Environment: real
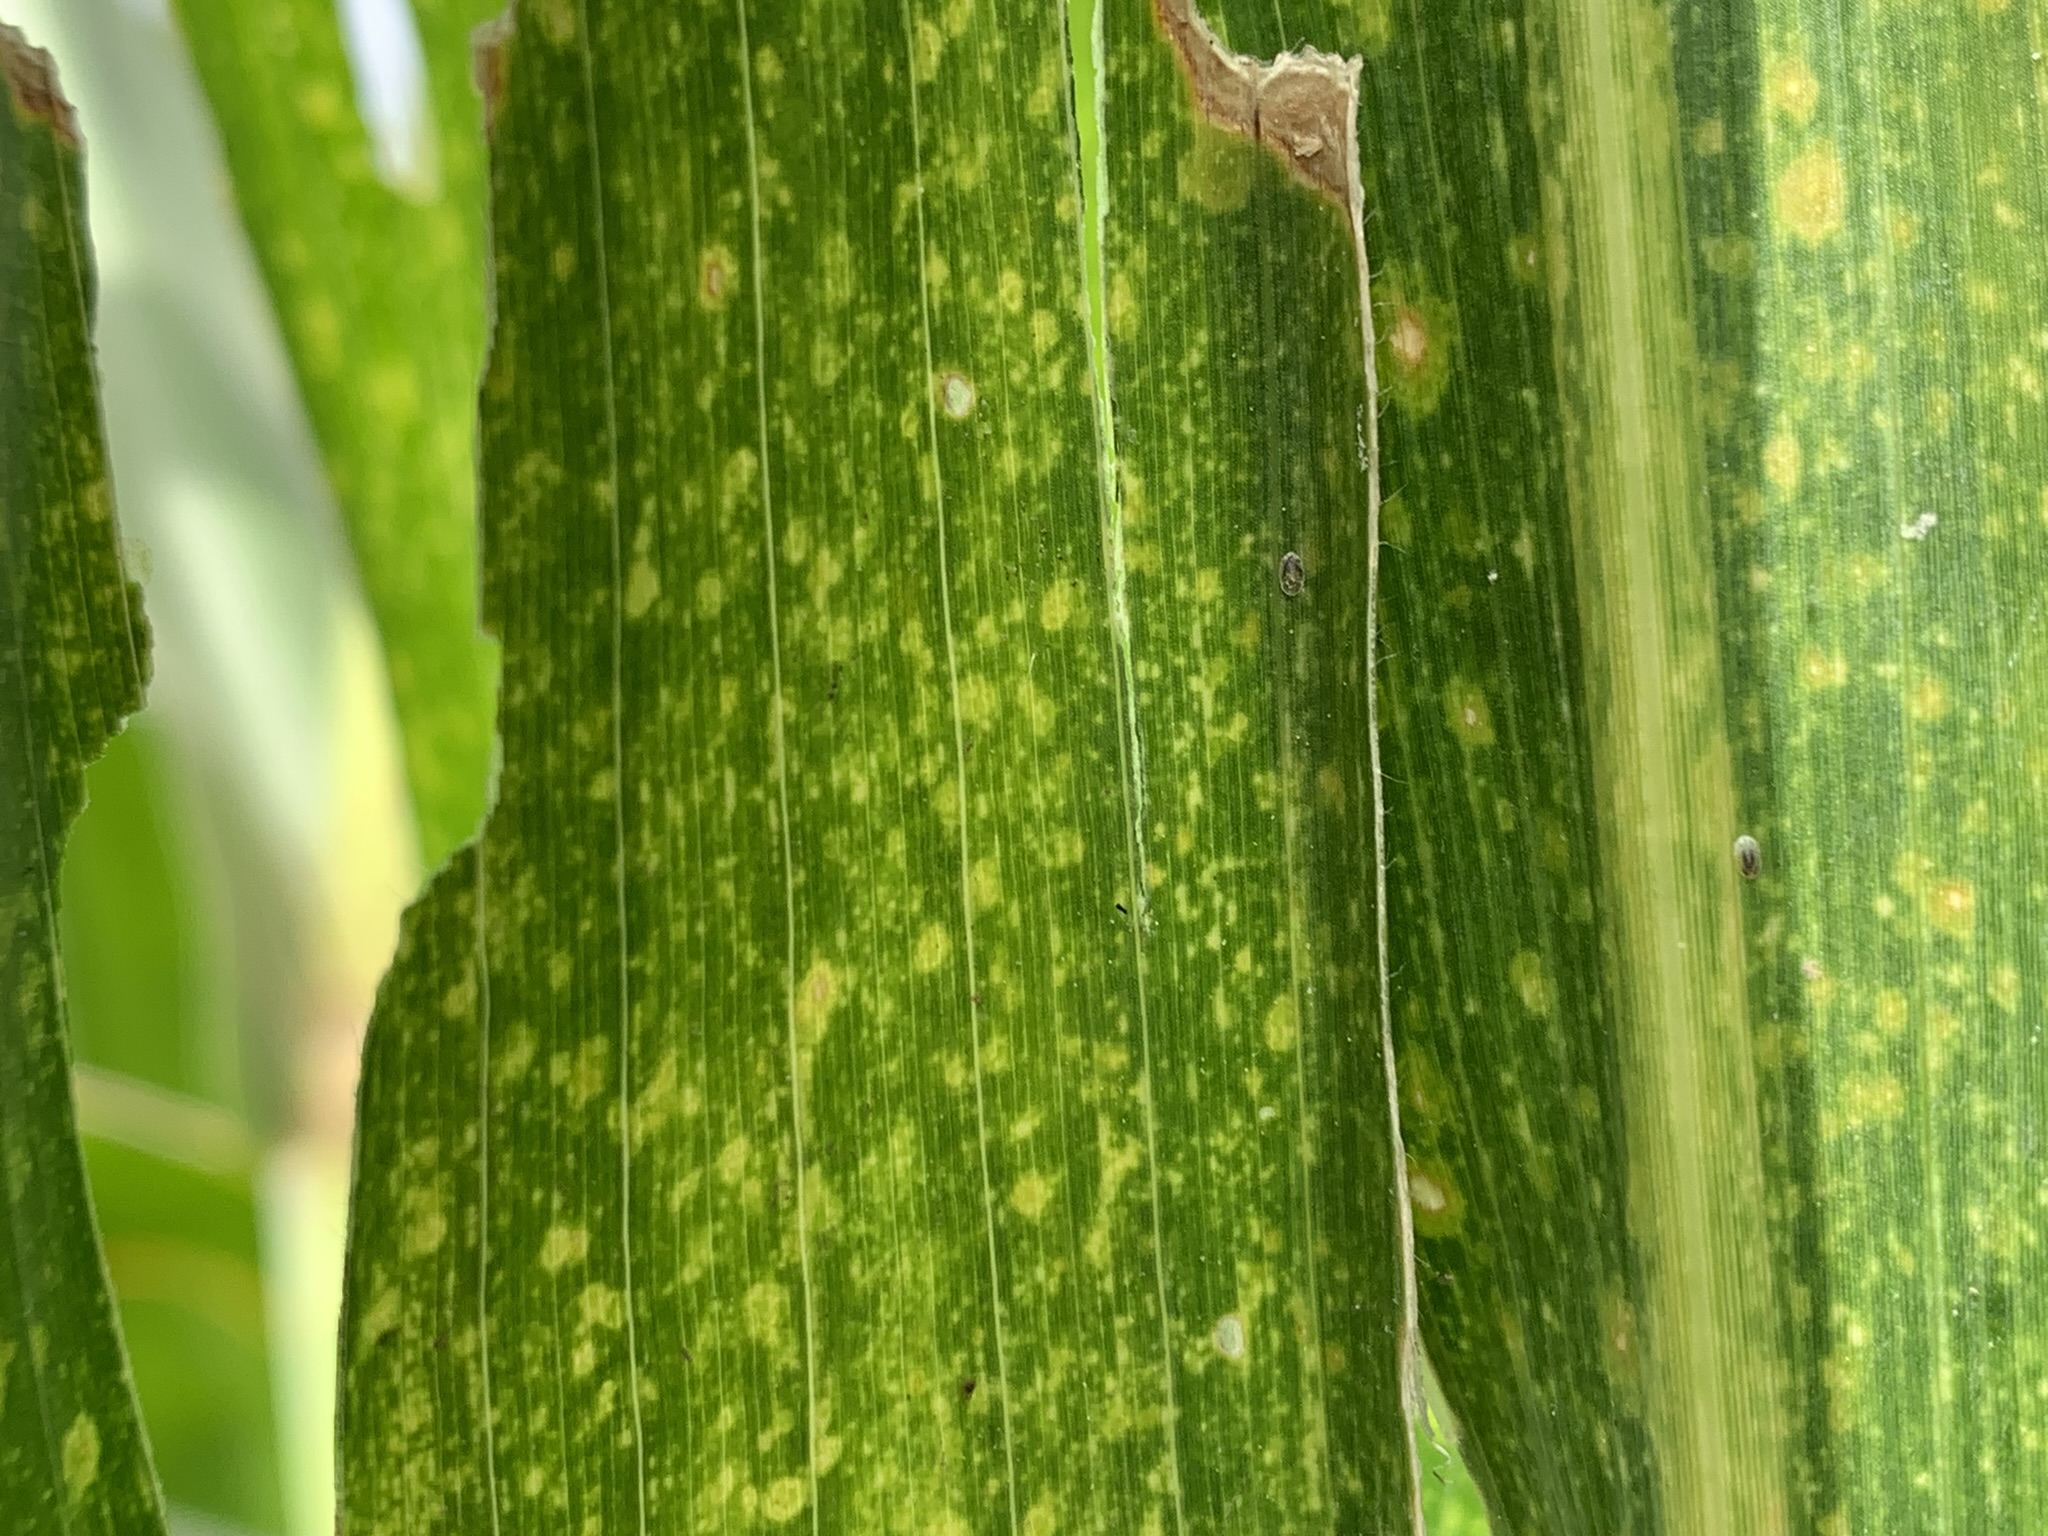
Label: lethal_necrosis